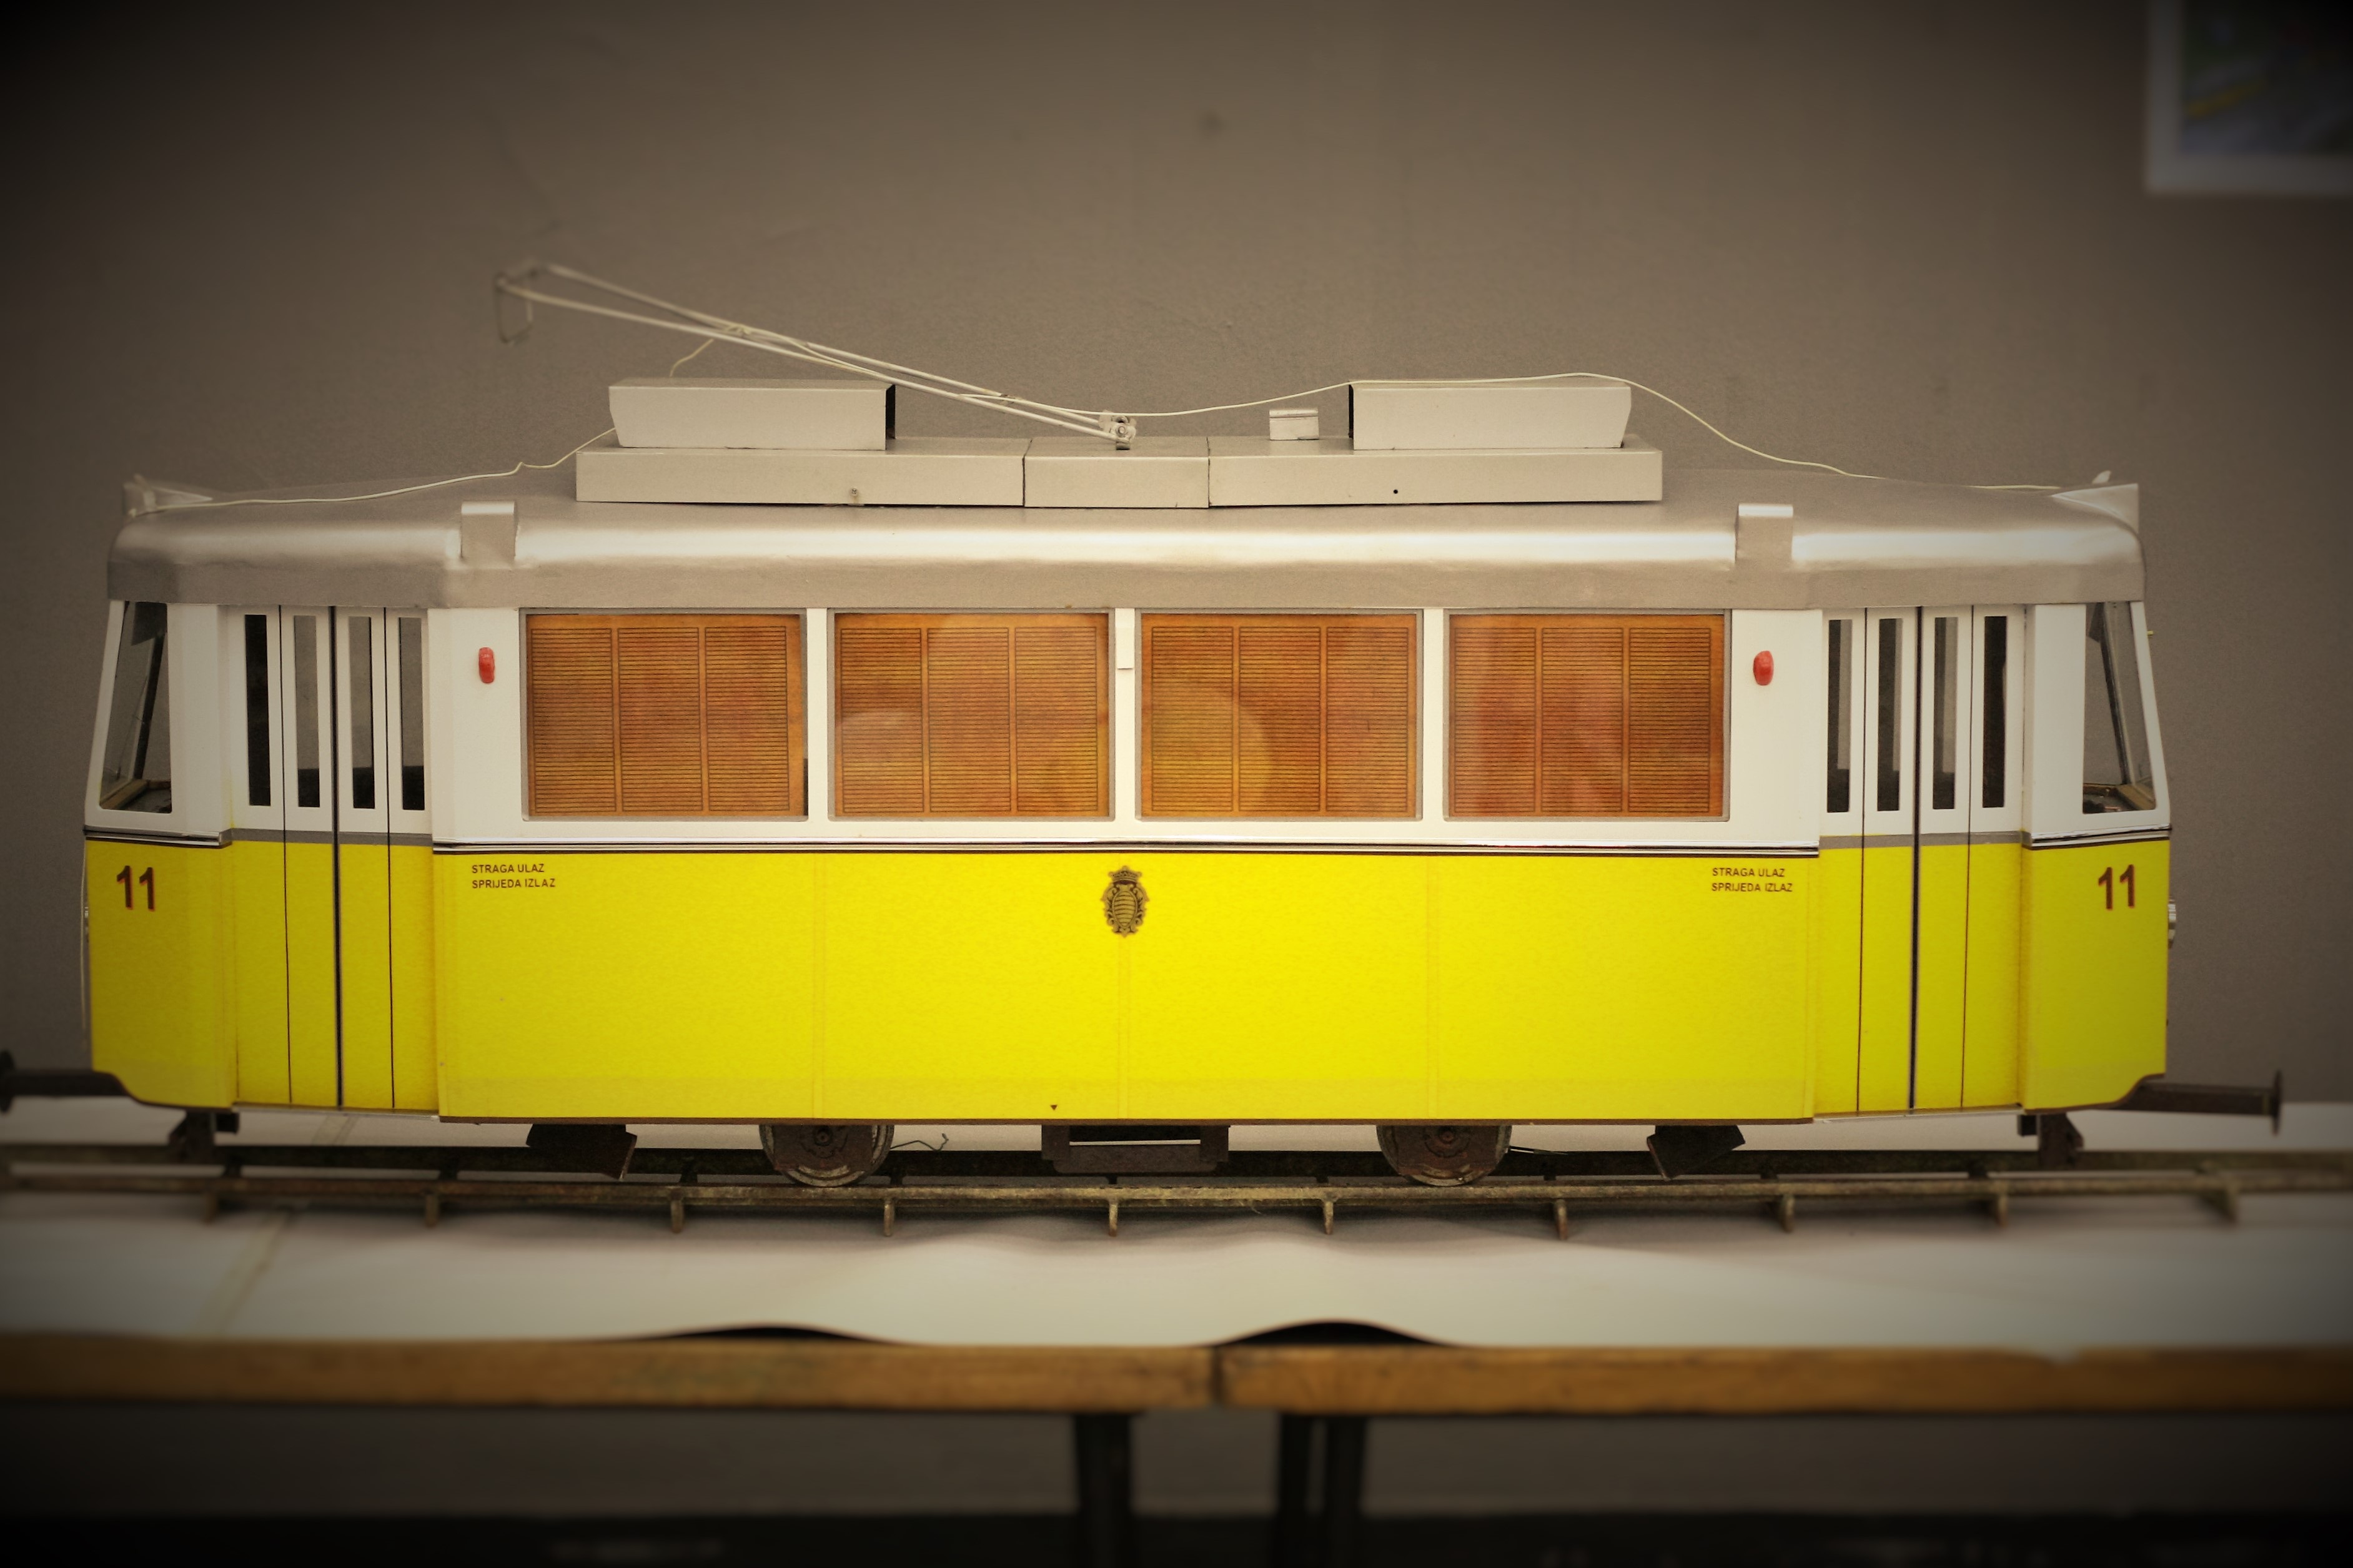
architecture, railroad, street, building, old, rail, city, train, downtown, travel, tram, streetcar, transportation, transport, europe, vehicle, public transport, european, tramway, electric, land vehicle, scale model, rolling stock, railroad car, passenger car